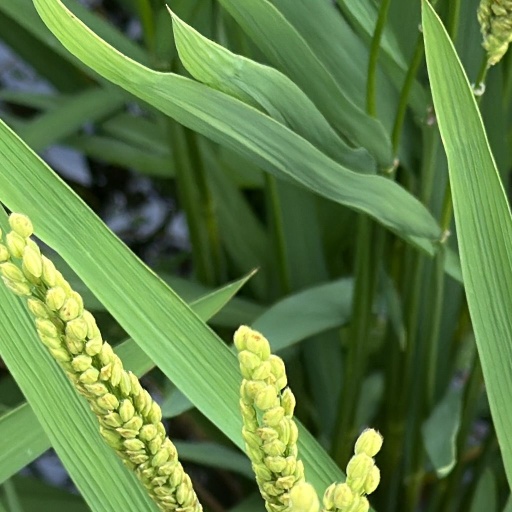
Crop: rice